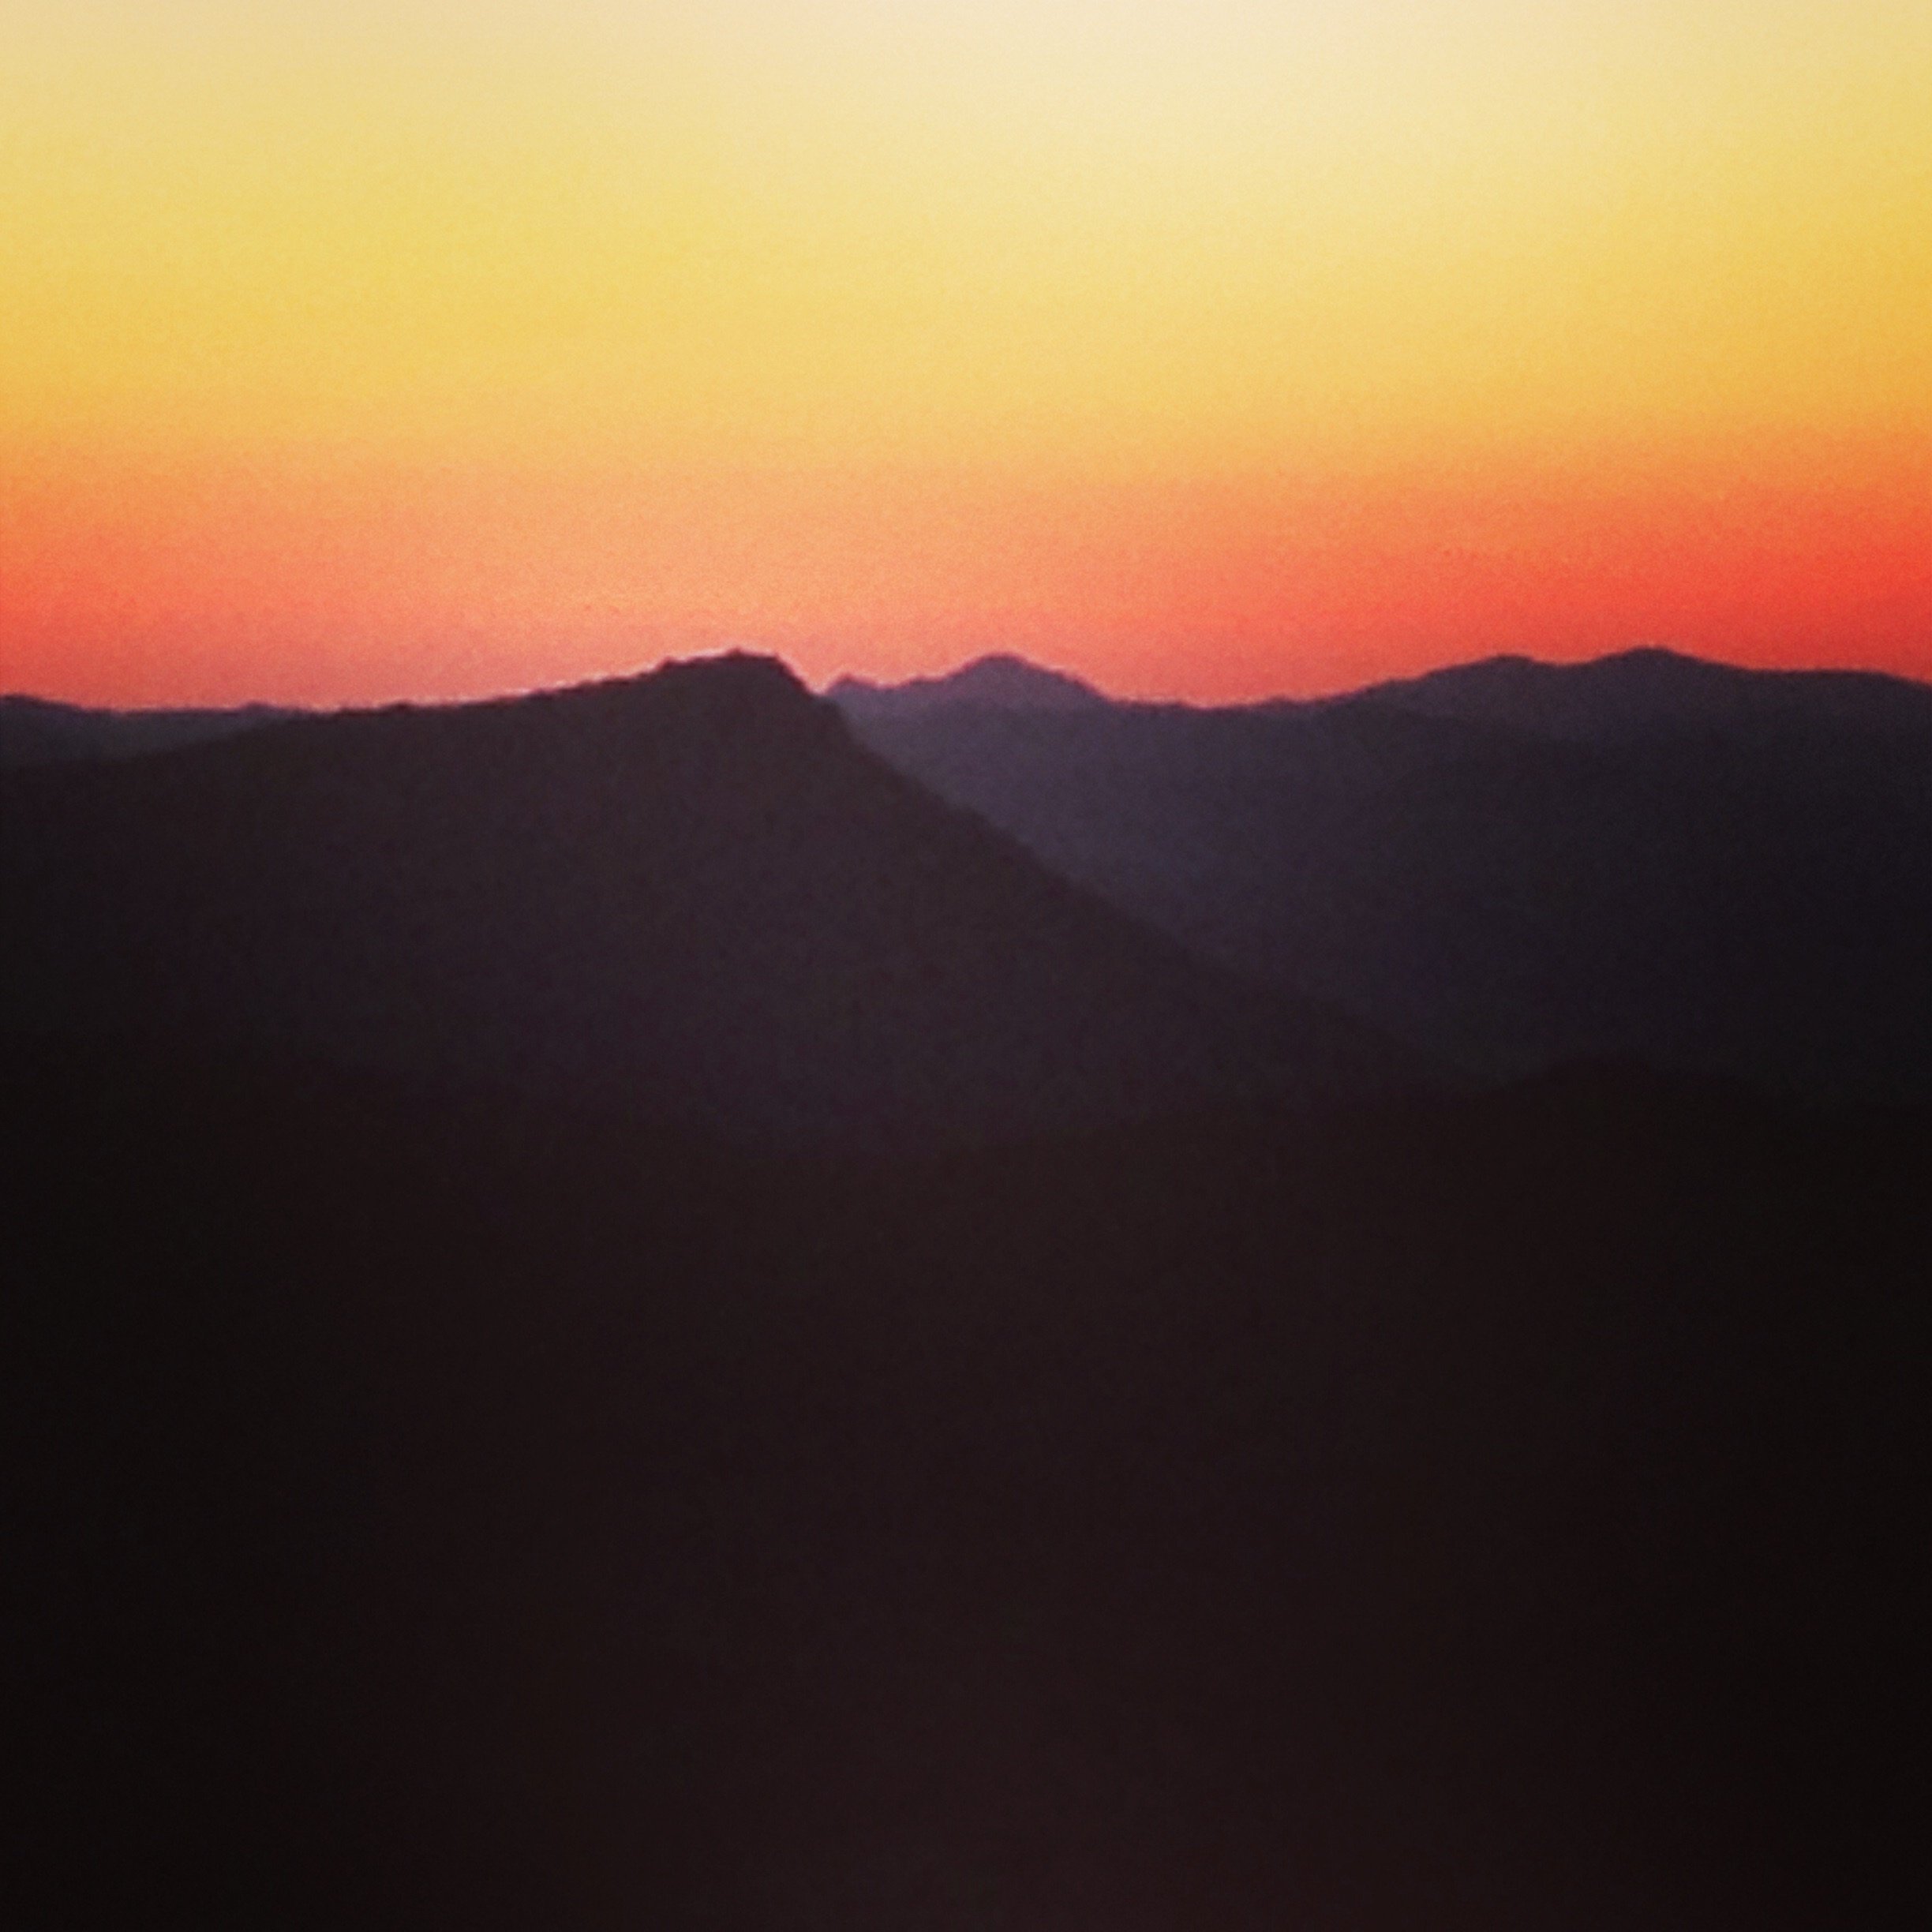
landscape, horizon, mountain, sunrise, sunset, morning, hill, desert, dawn, dusk, plain, plateau, afterglow, landform, natural environment, geographical feature, atmospheric phenomenon, aeolian landform, mountainous landforms